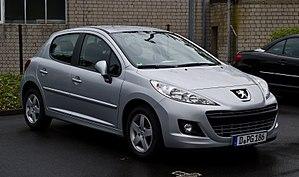
La 207 est un modèle automobile du segment B produit par le constructeur Peugeot entre 2006 et 2014. La 207 a été la voiture la plus vendue en Europe en 2007 et la plus vendue en France de 2007 à 2010, devant sa principale rivale qu'est la Renault Clio III. De 2012 à juin 2014, elle prend l’appellation 207+.
Peugeot est un constructeur automobile français. L'entreprise familiale qui précède l'actuelle entreprise Peugeot est fondée en 1810, lors de la transformation du moulin familial sis à Hérimoncourt en aciérie. Différentes branches de la famille vont se lancer dans des productions très diversifiées, mais toutes basées sur l'acier